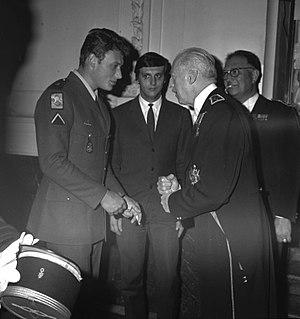
Théâtre du Capitole
Marie-Pierre Kœnig, plus connu en France sous le nom de Pierre Kœnig, est un militaire et homme politique français, maréchal de France et compagnon de la Libération, né le 10 octobre 1898 à Caen et mort le 2 septembre 1970 à Neuilly-sur-Seine.
Cet article contient une chronologie des principaux événements reliés à l'univers du rock en France.